Chris Poland

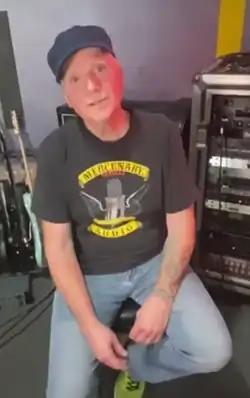
Poland in 2022

Chris Poland (born December 1, 1957) is an American guitarist, best known as the former guitarist of the thrash metal band Megadeth. Since 2002, Poland has been the guitarist of the instrumental rock/jazz rock bands OHM and OHMphrey, among others, and has appeared on several projects and albums from a variety of different genres.